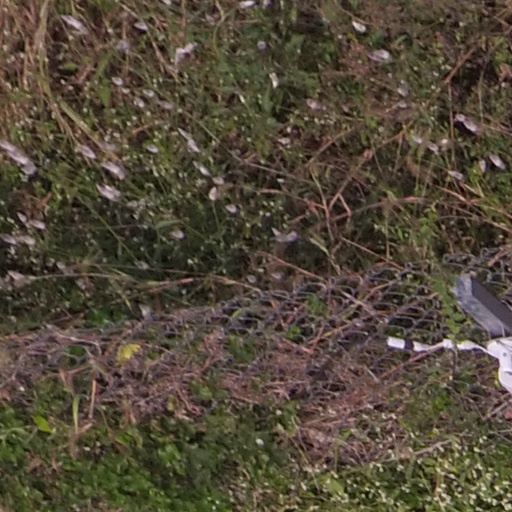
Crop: maize; corn